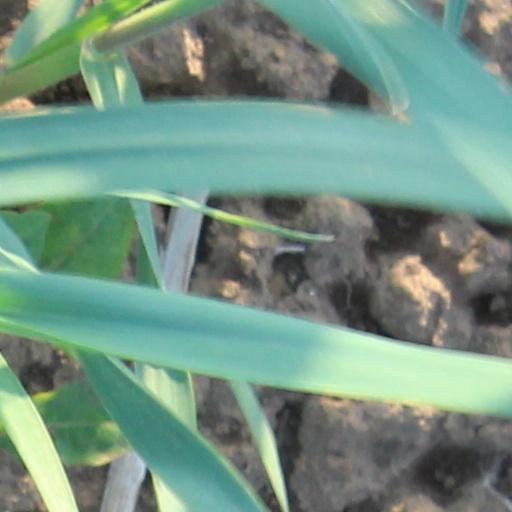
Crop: wheat